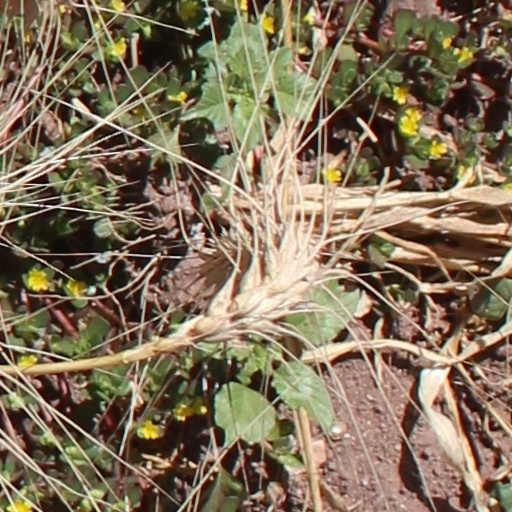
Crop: wheat